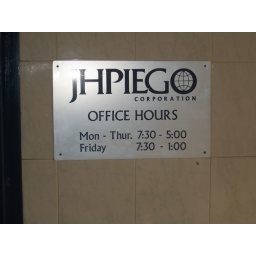
The sign outside the JHPIEGO/Kenya country office in Nairobi.